Chinese playing cards

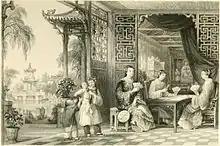
Ladies of a Mandarin's family playing a game of cards. Drawing by Thomas Allom (1843).

Playing cards were most likely invented in China during the Southern Song dynasty (1127–1279). They were certainly in existence by the Mongol Yuan dynasty (1271-1368). Chinese use the word "pái", meaning "plaque", to refer to both playing cards and tiles. Many early sources are ambiguous, and do not specifically refer to paper "pái" (cards) or bone "pái" (tiles); but there is no difference in play between these, as either serves to hide one face from the other players with identical backs.